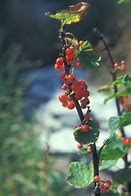
Label: redcurrant